The Village (poem)

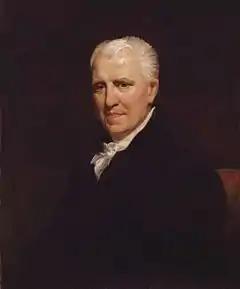
Portrait of Crabbe by Henry William Pickersgill

The Village is a narrative poem by George Crabbe, published in 1783. The poem contrasts the traditional representation of the rural idyll in Augustan poetry with the realities of village life.